Evangelism

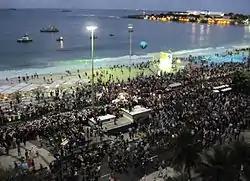
World Youth Day, an evangelistic event, in Copacabana, Rio de Janeiro, Brazil, in 2013.

Common forms of spreading Evangelism include preaching or distributing bibles; in tracts, newspapers, and magazines; through the electronic media; and by street evangelists. The Bible records that Jesus sent out his disciples to evangelize by visiting peoples homes in pairs of two believers (cf. ). In the same text, Jesus mentioned that few people were willing to evangelize, despite there being many people who would be receptive to his Gospel message.